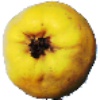
Label: quince